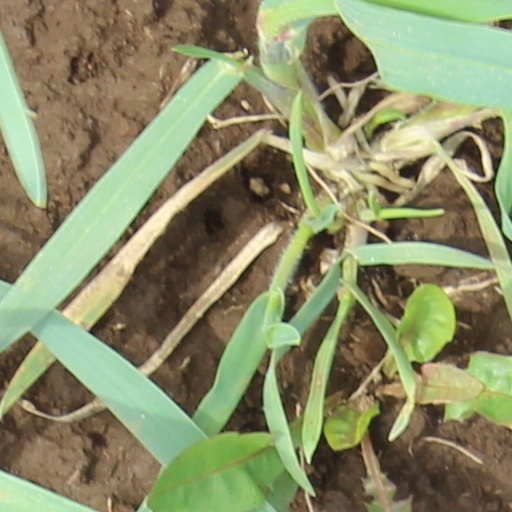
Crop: wheat